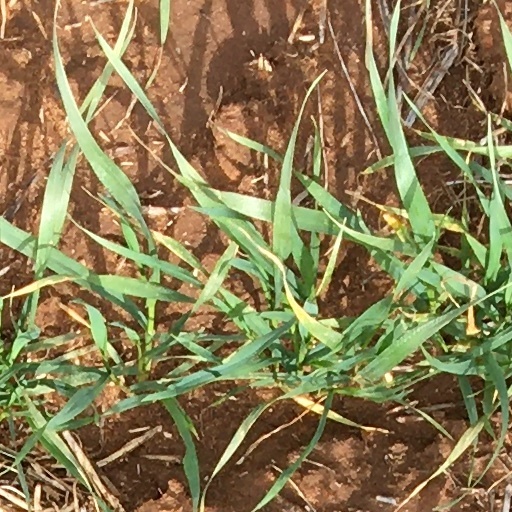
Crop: wheat